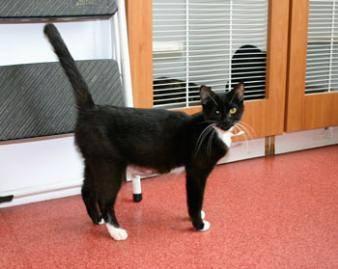
cat